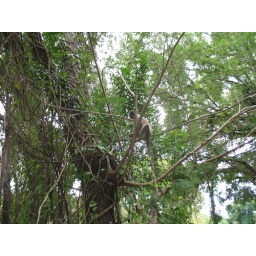
green monkey in tree at golf course 4